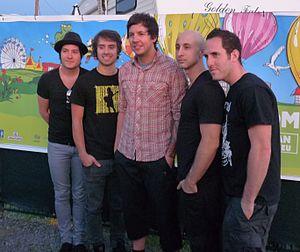
Simple Plan est un groupe de pop punk canadien, originaire de Montréal, au Québec. Il est composé de cinq musiciens québécois, dont la composition n'a pas changé depuis sa création en 1999. Au total, le groupe compte cinq albums studio : No Pads, No Helmets...Just Balls, Still Not Getting Any..., Simple Plan, Get Your Heart On!, et Taking One for the Team. Ils ont aussi produit un EP intitulé Get Your Heart On - The Second Coming!, et deux albums live : Live in Japan 2002 et MTV Hard Rock Live.